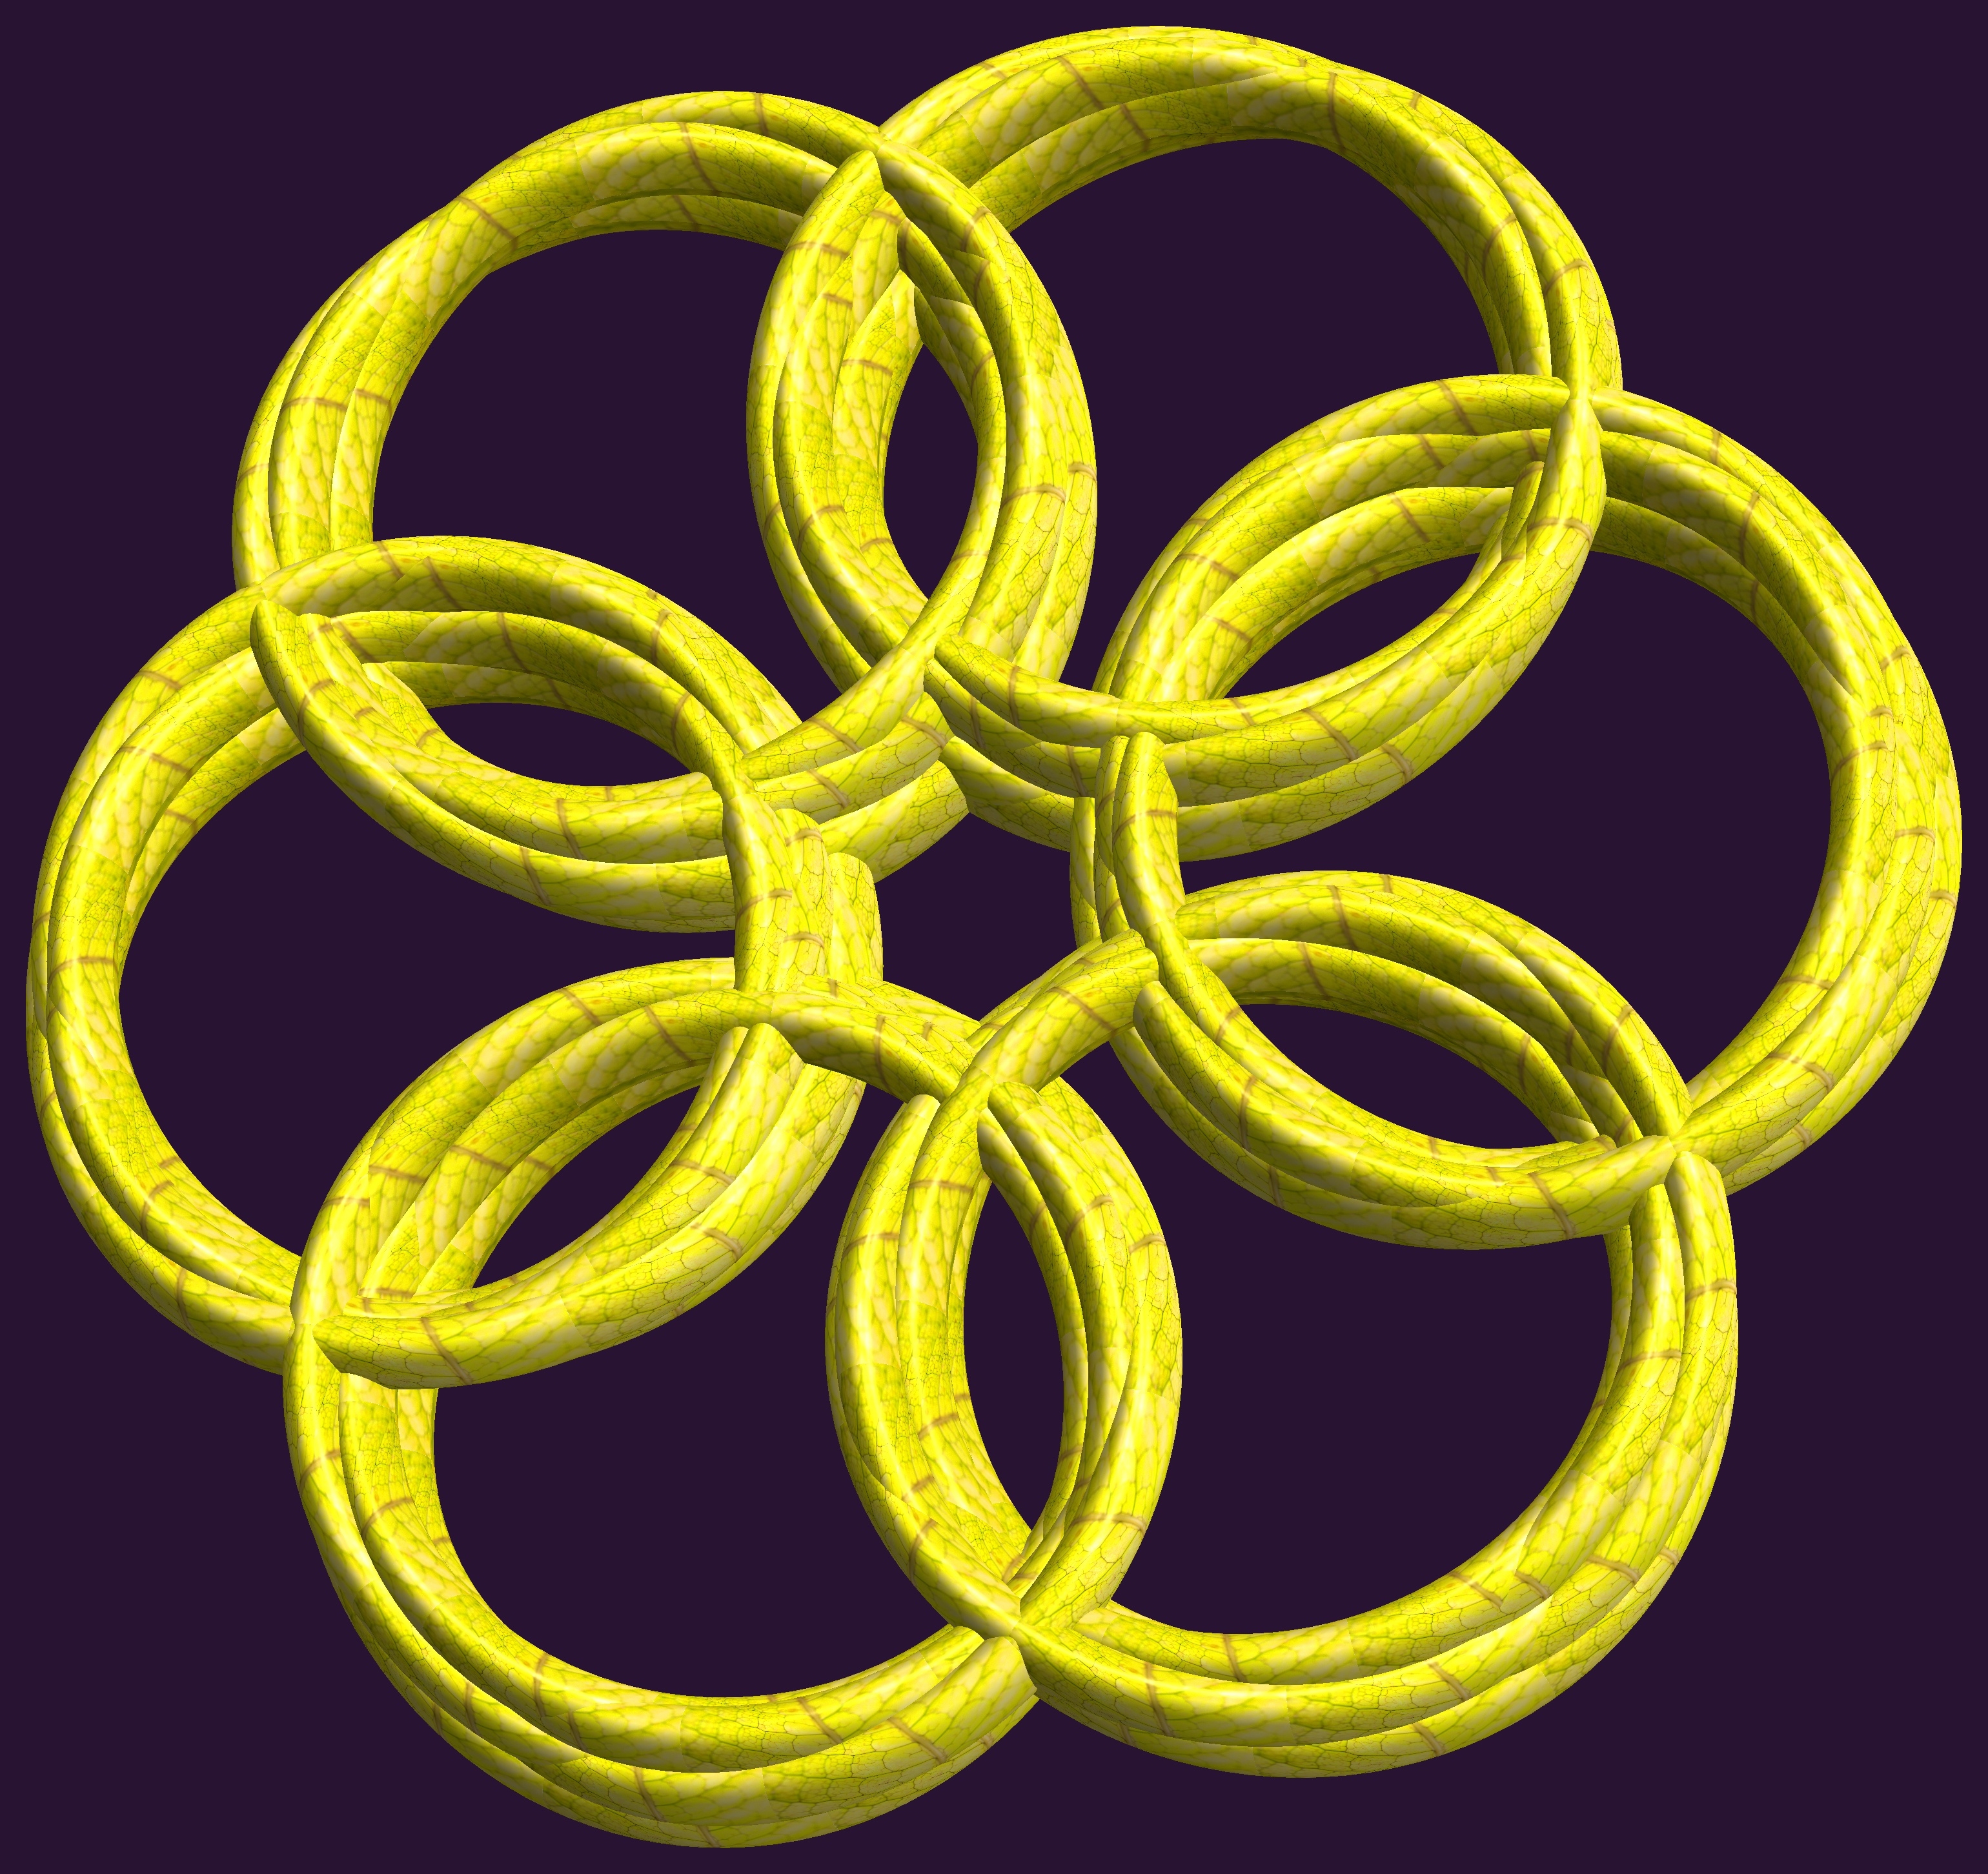
rope, structure, wheel, texture, spiral, pattern, rein, yellow, circle, font, cool image, figure, design, symmetry, 3d, graphic, rings, knot, mathematica, cg, parametricplot3d, code, program, algorithm, abstruct, mapping